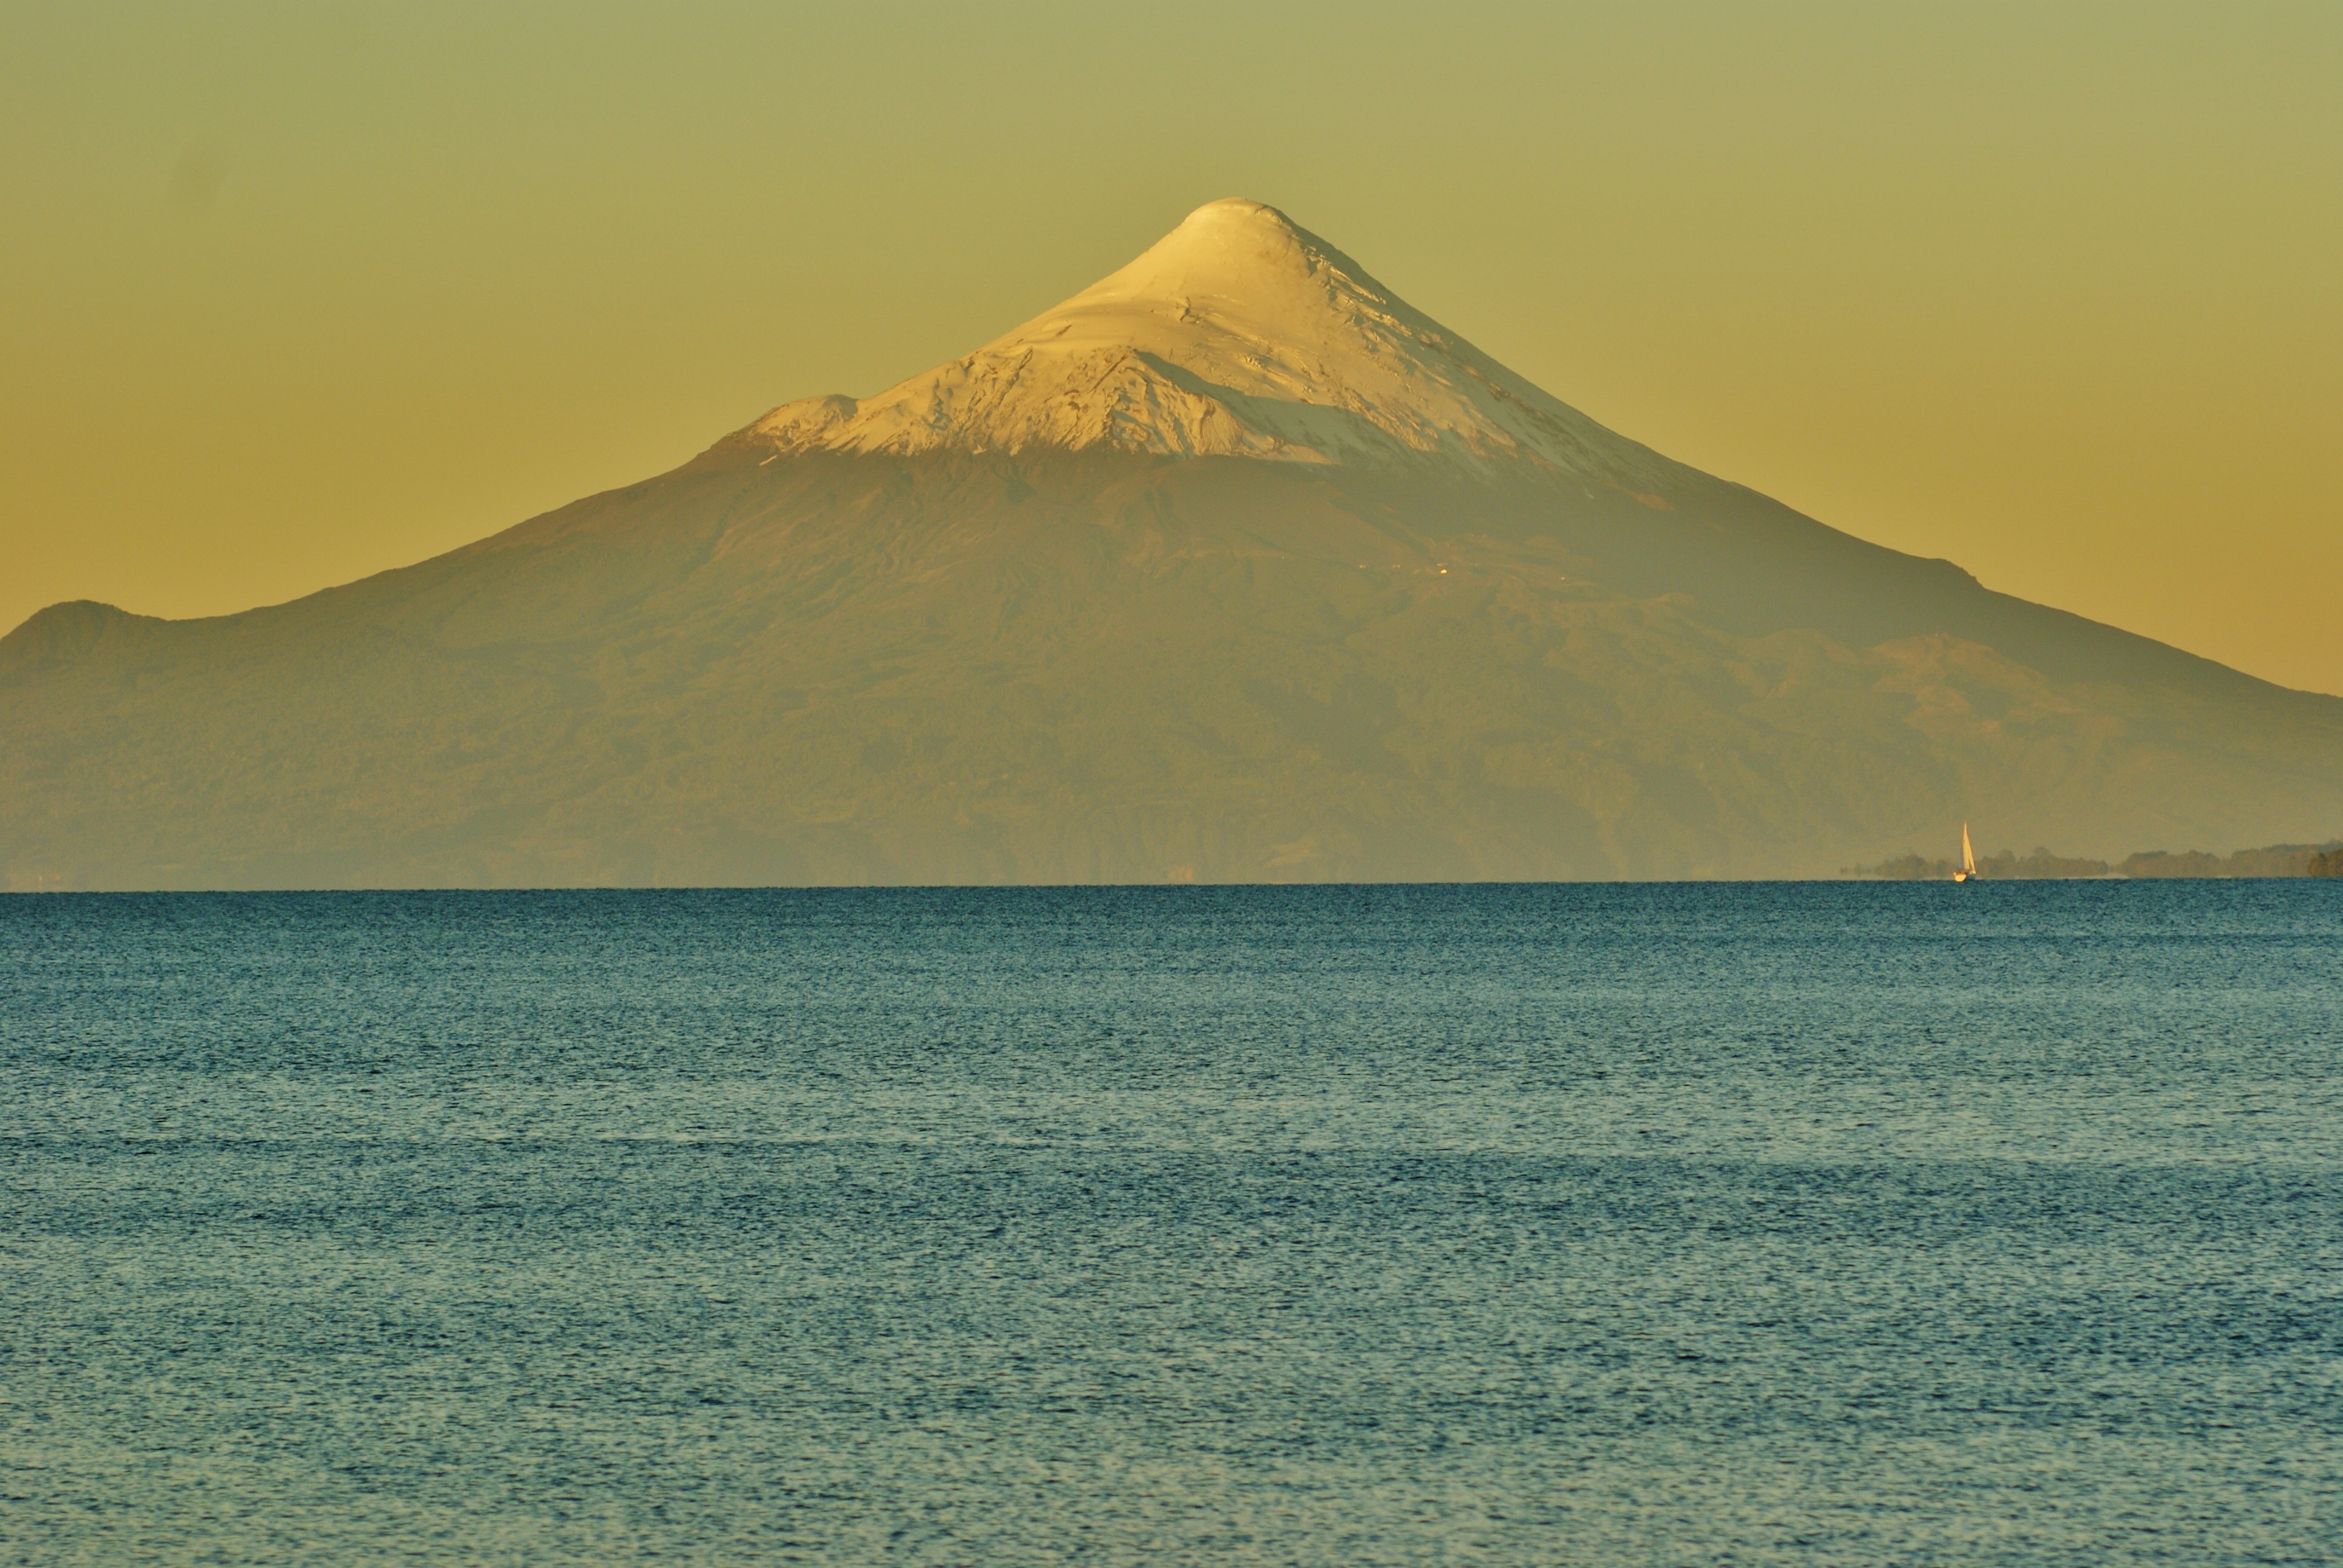
landscape, sea, coast, water, nature, sand, ocean, horizon, mountain, cloud, sunrise, sunset, sunlight, morning, hill, wave, lake, dawn, peak, dusk, bay, sailboat, plain, plateau, loch, cape, landform, natural environment, geographical feature, atmospheric phenomenon